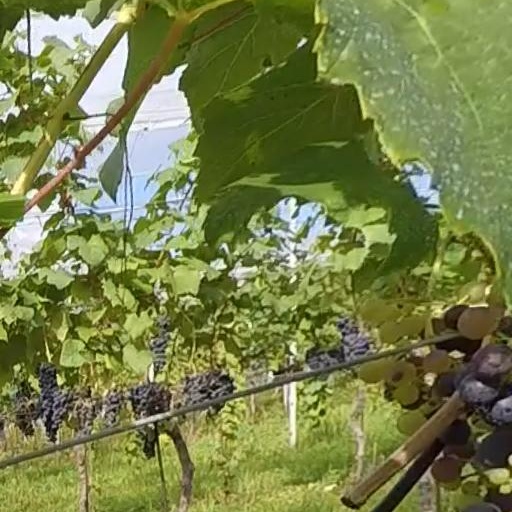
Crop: grape